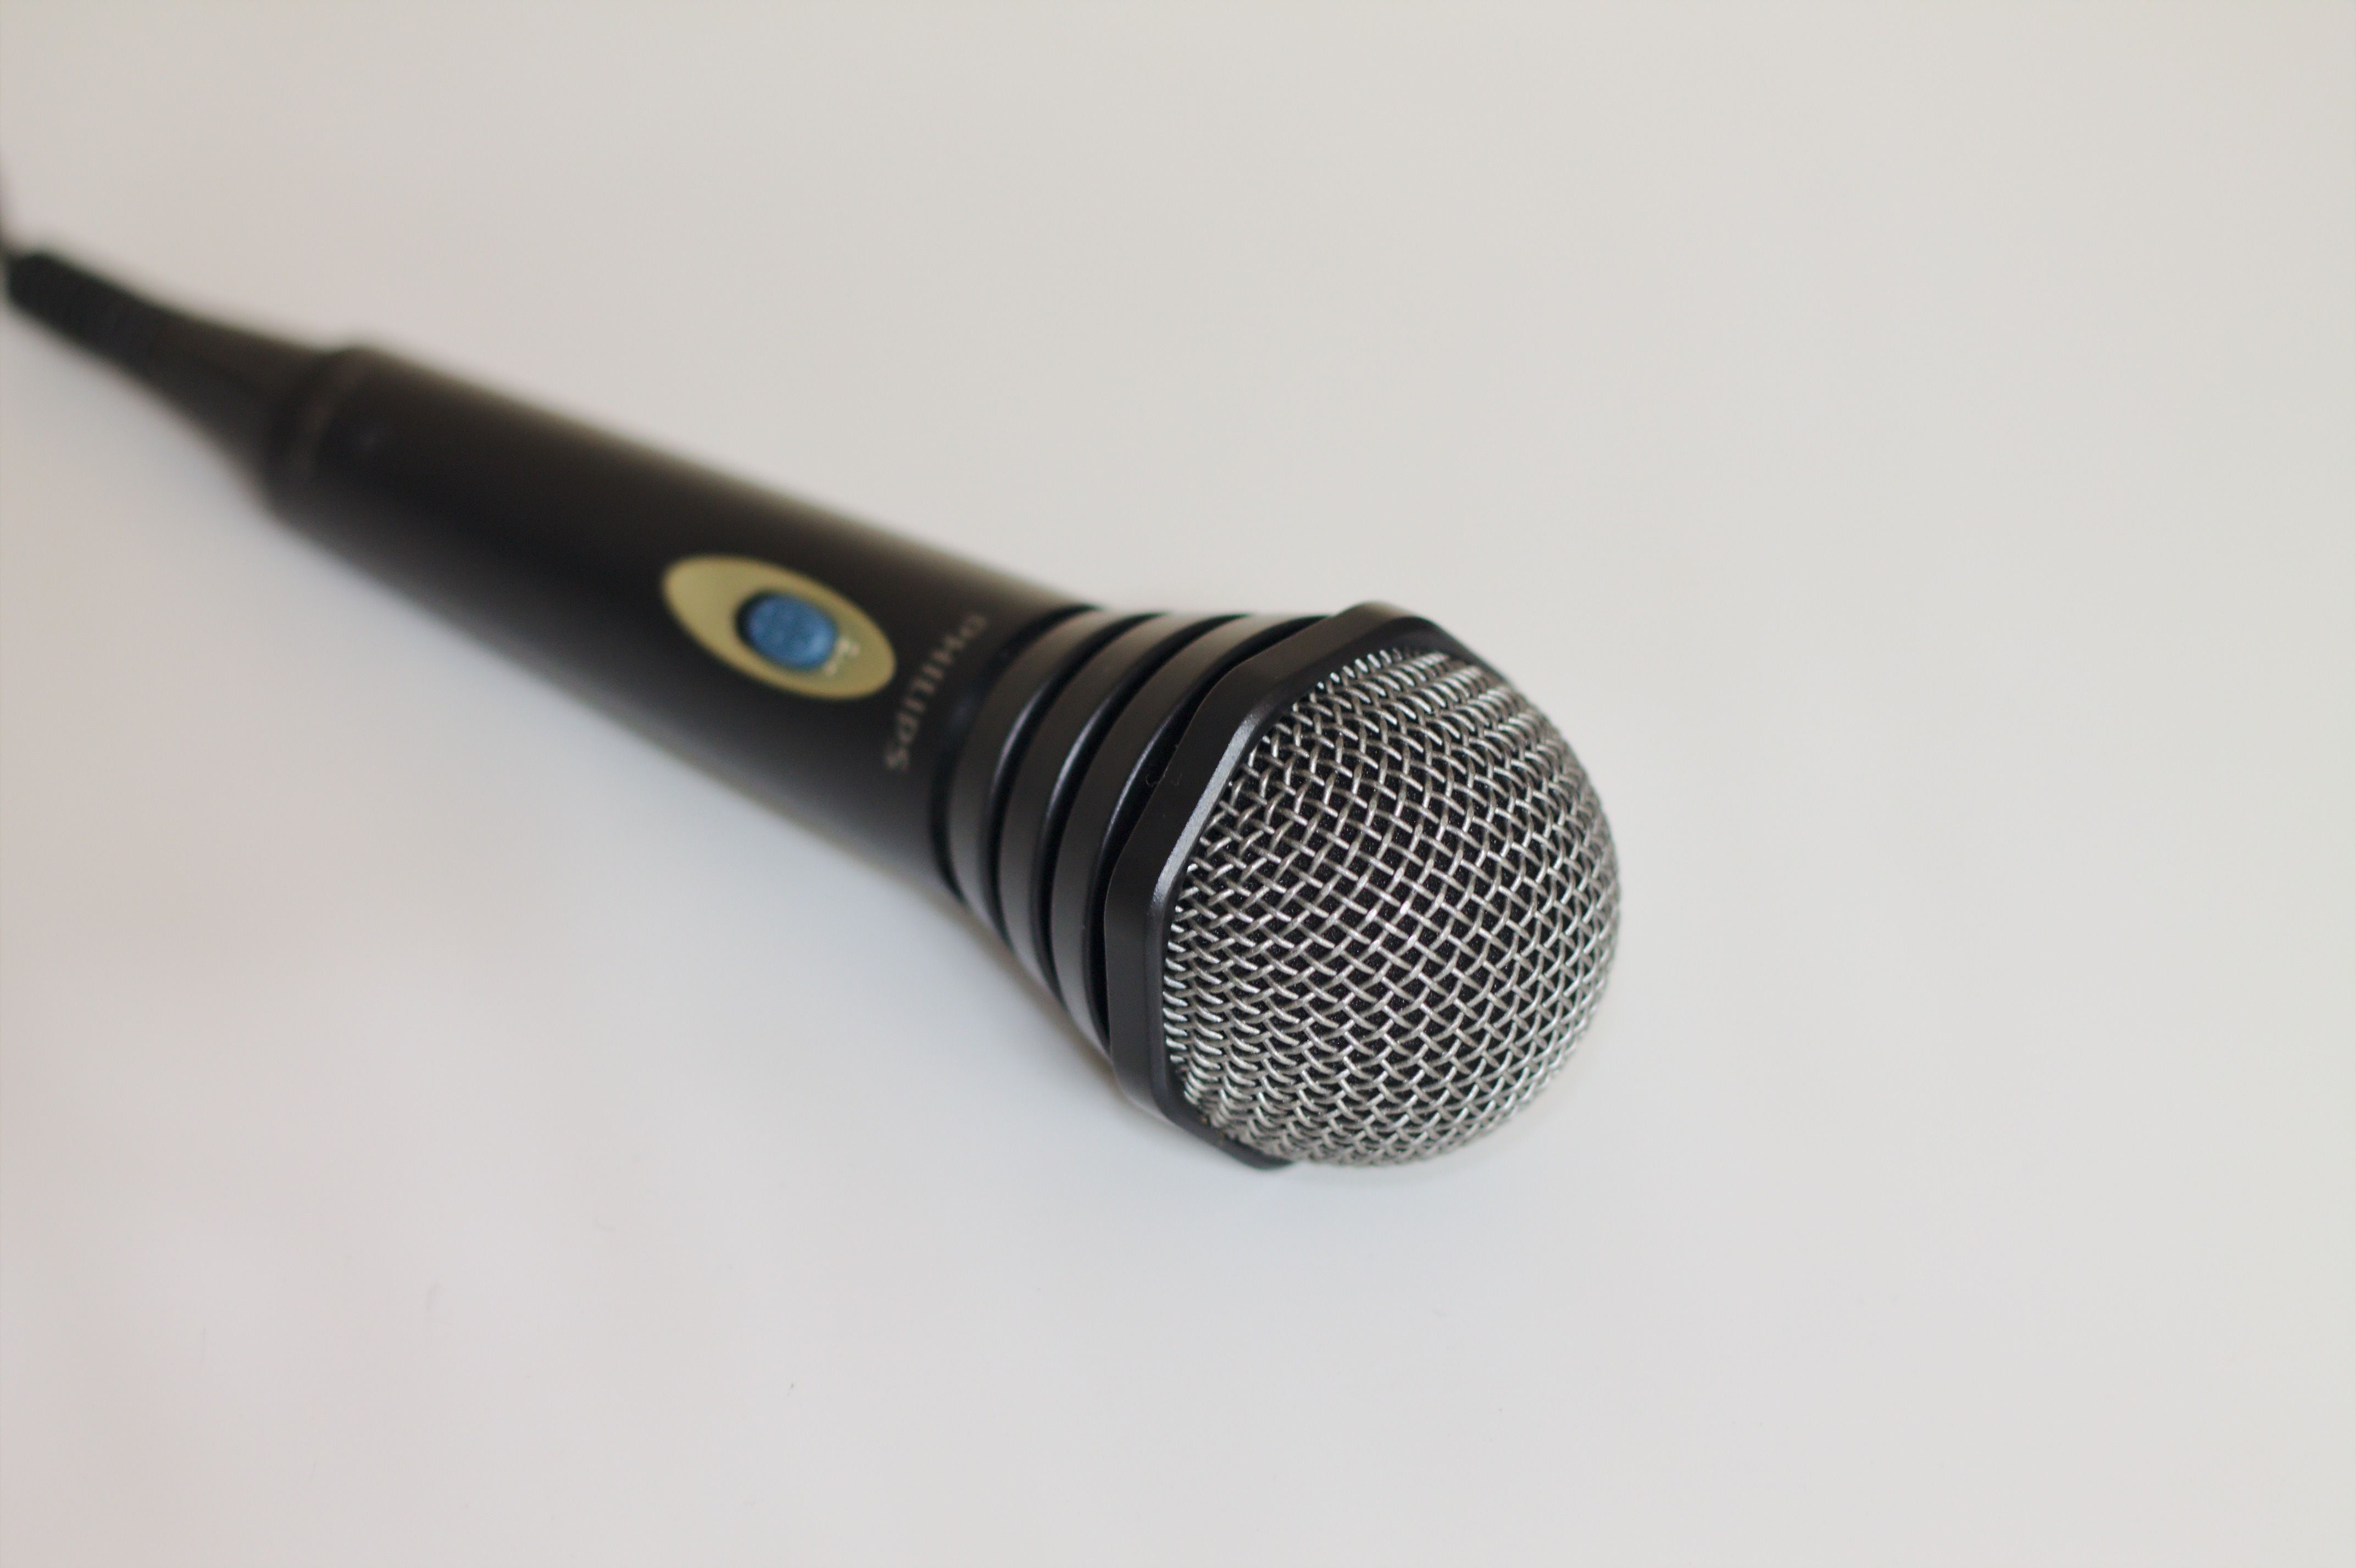
music, technology, show, microphone, sing, corner, audio, singing, sound, audio equipment, voices, electronic device